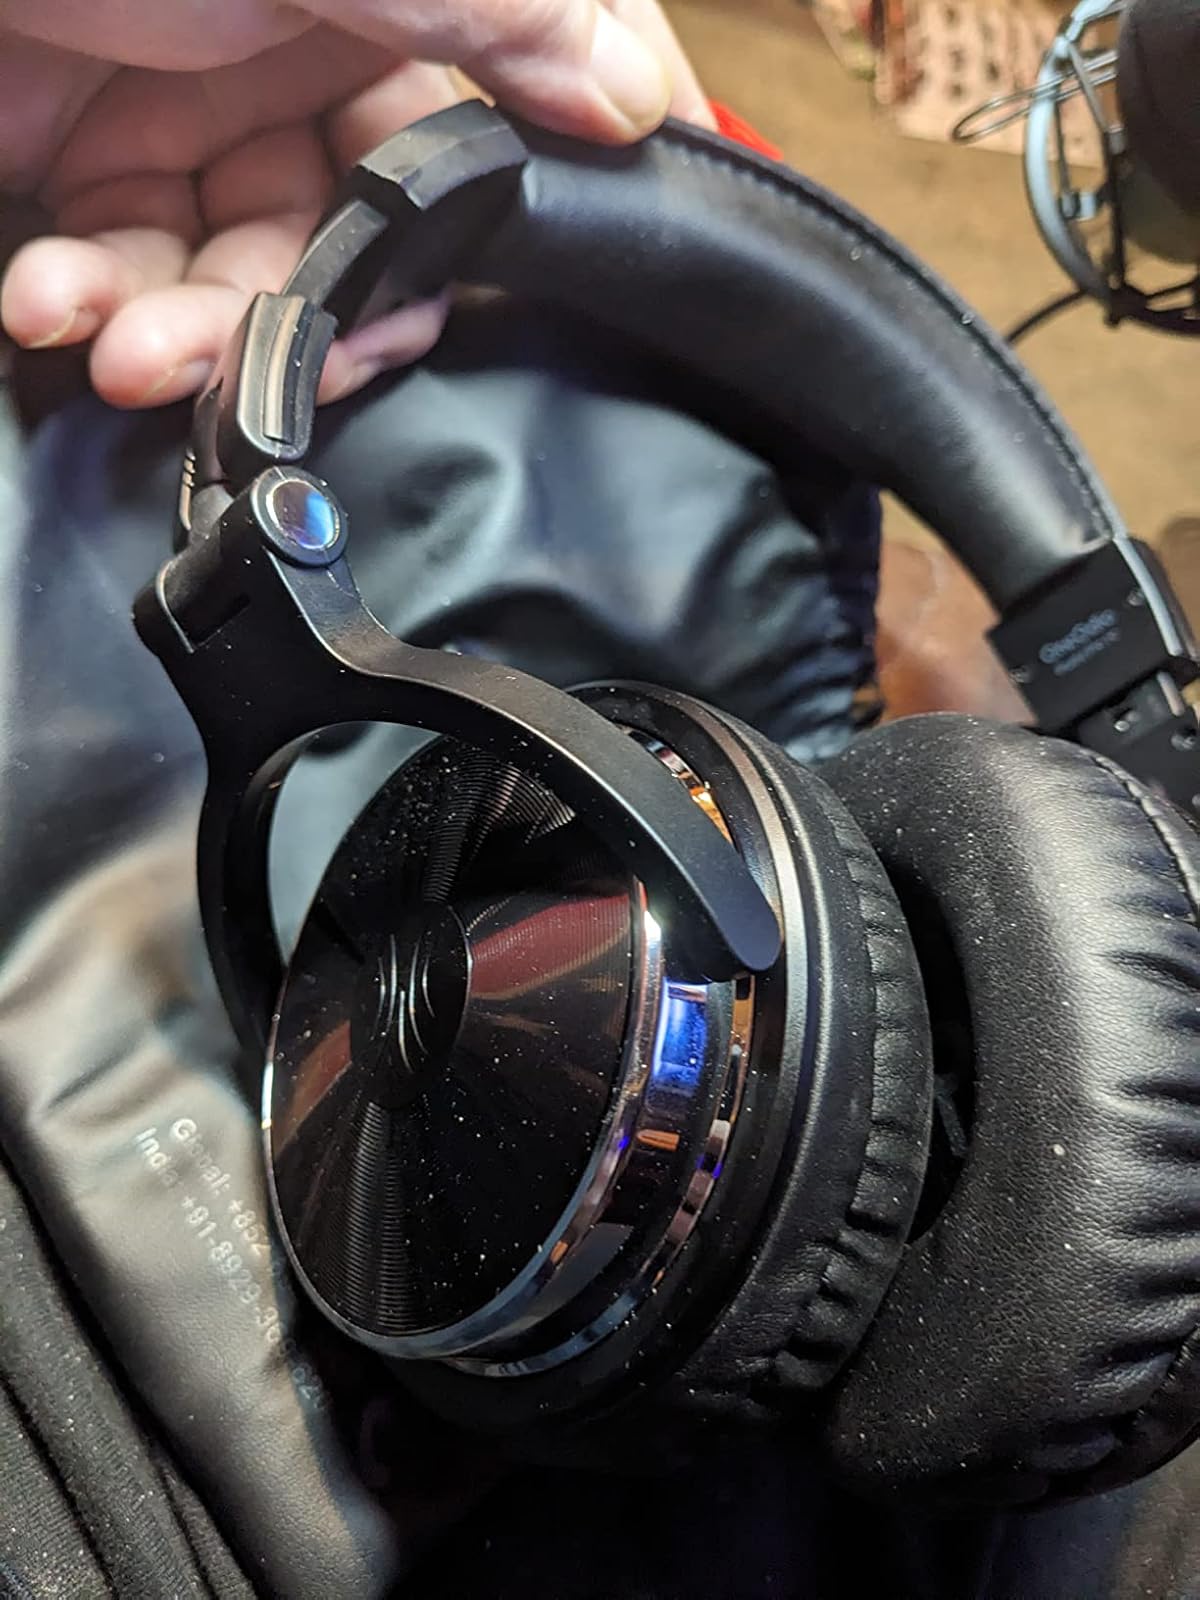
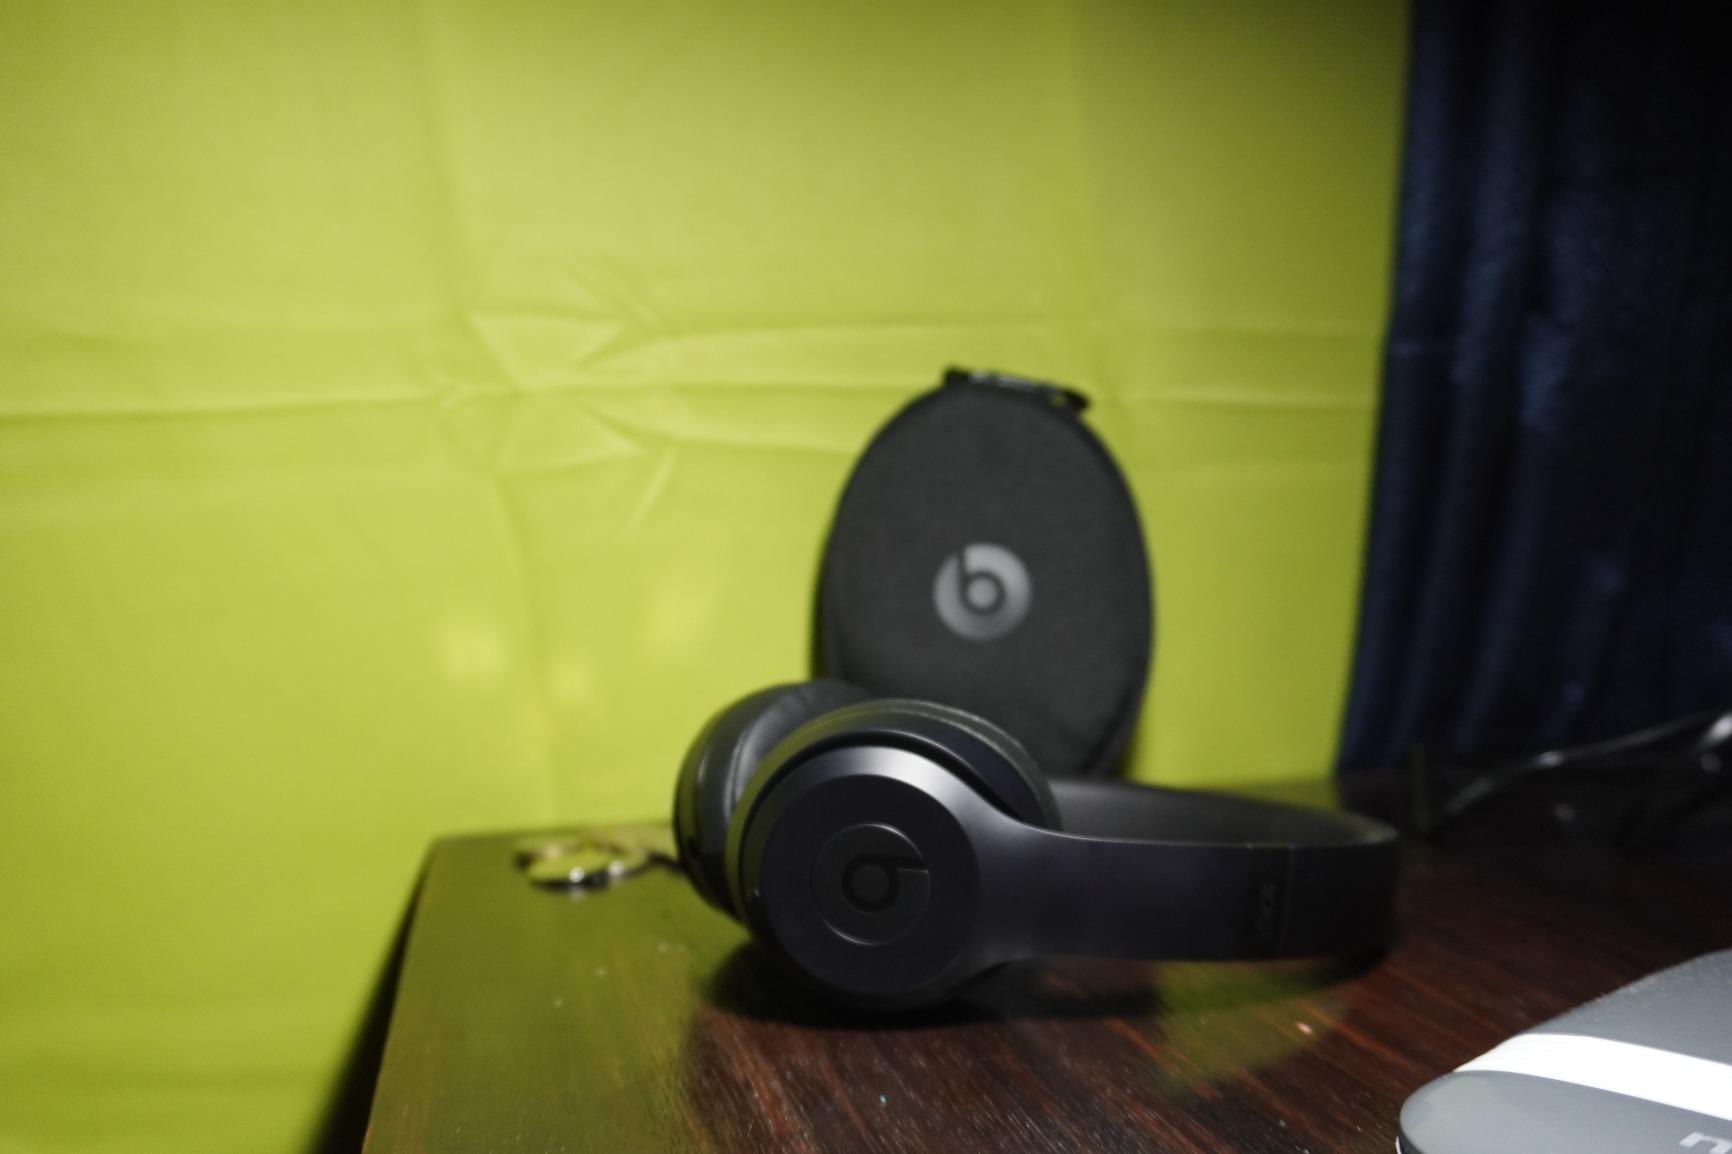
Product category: headphones
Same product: no